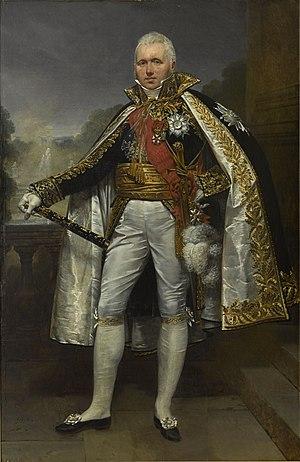
Louis Huguet-Chateau, né le 5 mars 1779 à Saint-Domingue et mort le 8 mai 1814 à Paris, est un général français de la Révolution et de l’Empire. Son nom figure sur le pilier Ouest de l'arc de triomphe de l'Étoile à Paris.
Le boulevard Victor est un boulevard du 15ᵉ arrondissement de Paris. C'est un élément de la ceinture de boulevards extérieurs dits boulevards des Maréchaux.
La bataille de Talavera se déroule les 27 et 28 juillet 1809 à Talavera de la Reina, au cours de la guerre d'Espagne, et oppose l'armée française commandée par le roi Joseph Bonaparte aux forces anglo-espagnoles du général Arthur Wellesley. La bataille se solde par une victoire tactique britannique, mais par une victoire stratégique française, avec de lourdes pertes dans les deux camps.